R21 (New York City Subway car)

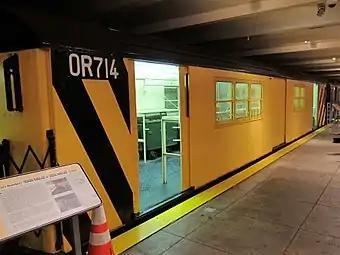
Car 0R714 on display at the New York Transit Museum

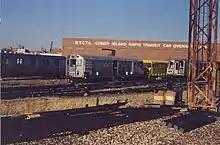
Car 7203, rebuilt for use in the film Money Train and numbered 51050

The incoming R62A fleet began replacing the R21s in the 1980s. The R21 fleet subsequently retired on December 30, 1987 on the line along with the R22s.